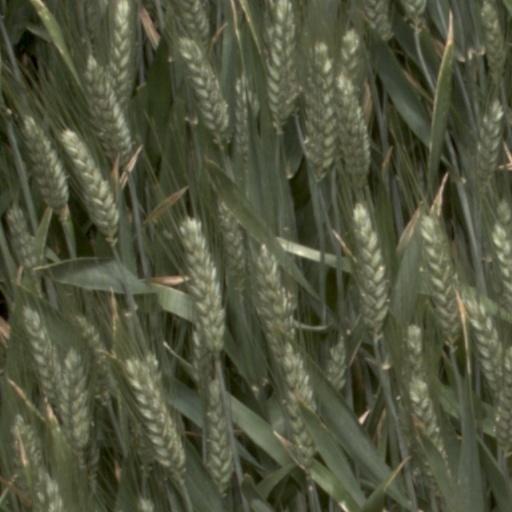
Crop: wheat